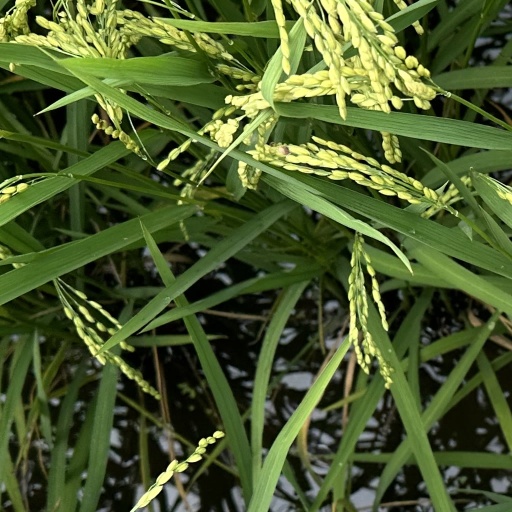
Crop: rice